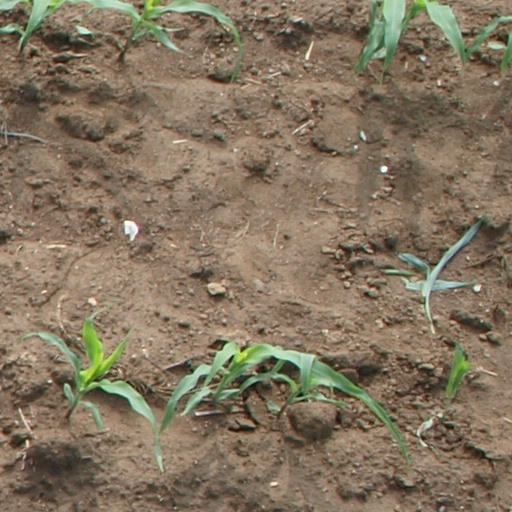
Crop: maize; corn